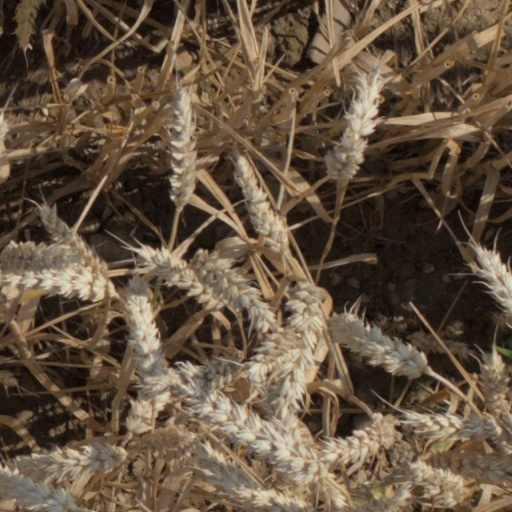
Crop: wheat